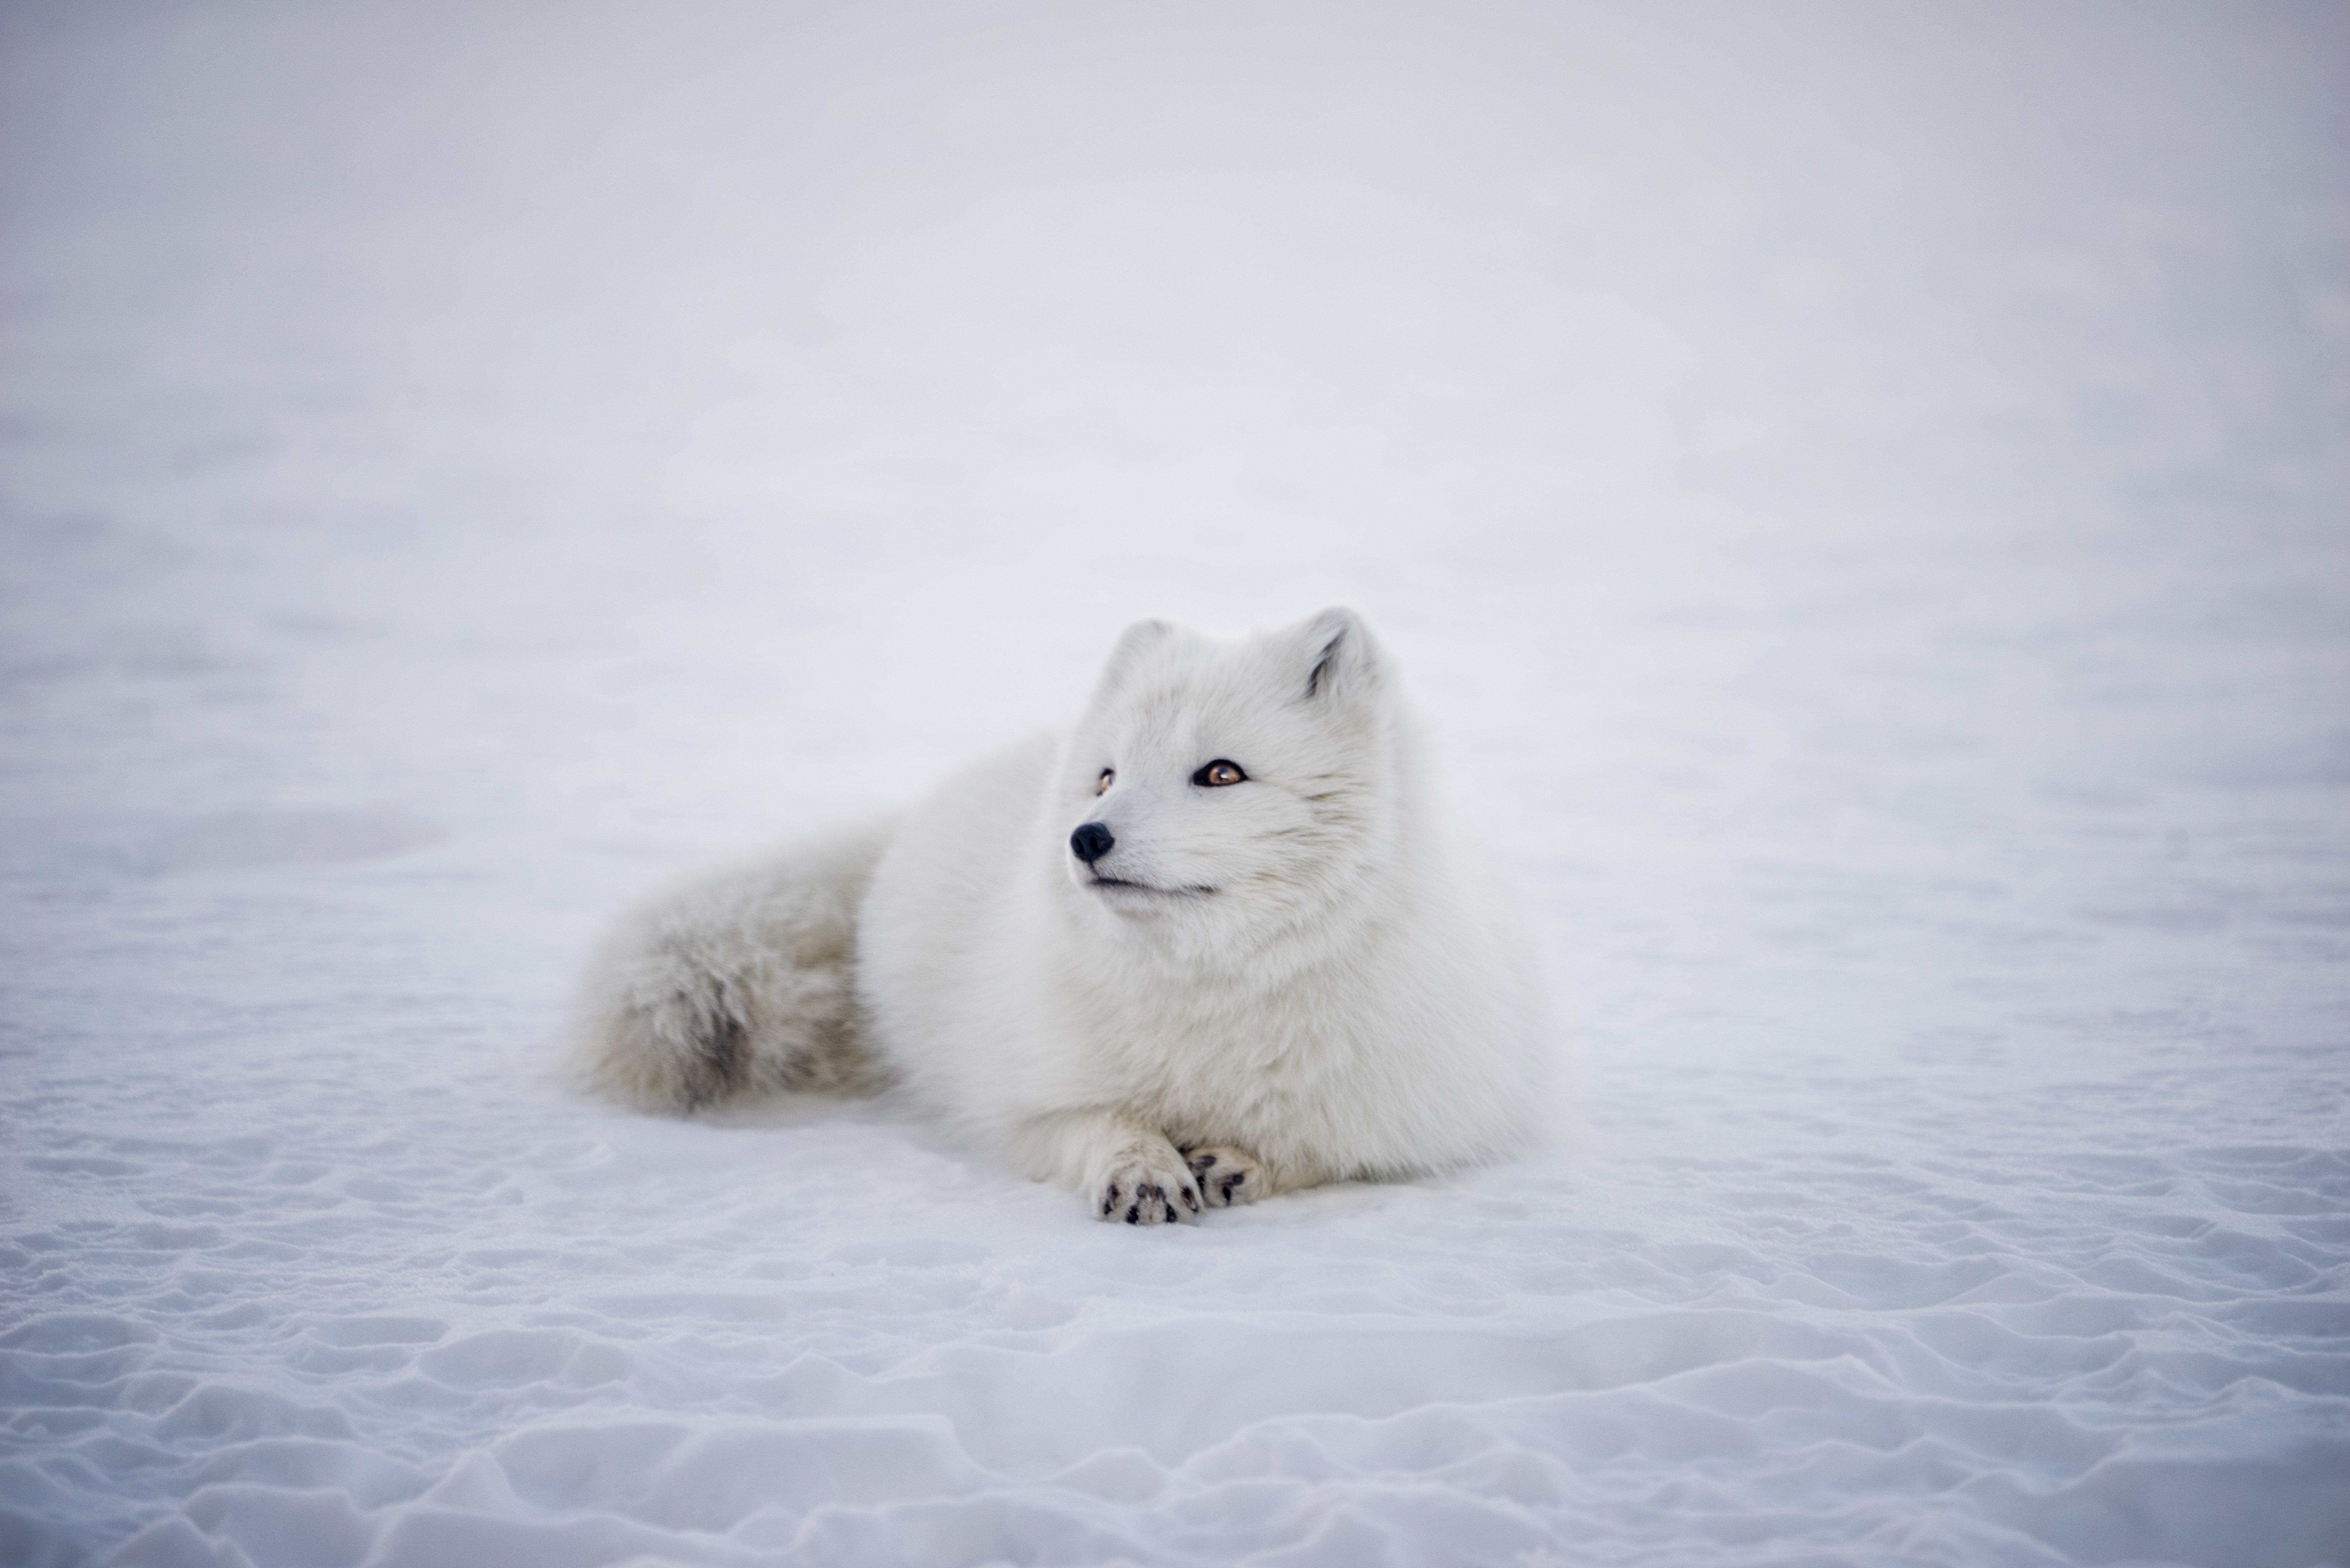
snow, bear, weather, mammal, fox, arctic, polar bear, arctic fox, vertebrate, samoyed, carnivoran, dog breed group, polar fox